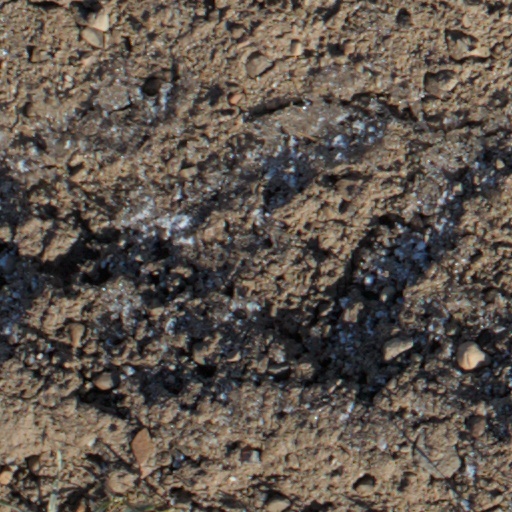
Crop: wheat